Vincenzo Bianchini

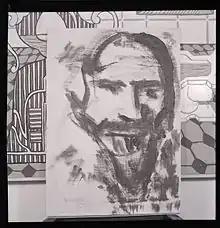
Iran, 1953. Photo by Paolo Monti (Fondo Paolo Monti, BEIC).

After studying classics and music at Viterbo, he enrolled in the faculty of political sciences at Florence, shortly before moving to Rome to study medicine.